Bahija Khalil Ismail

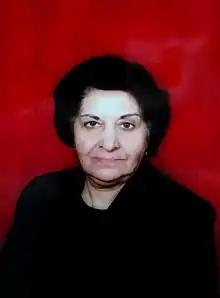

Bahija Khalil (1934 – January 13, 2019) was an Iraqi Assyriologist and director of the Iraq Museum from 1983 to 1989. She was the first woman director of the museum.